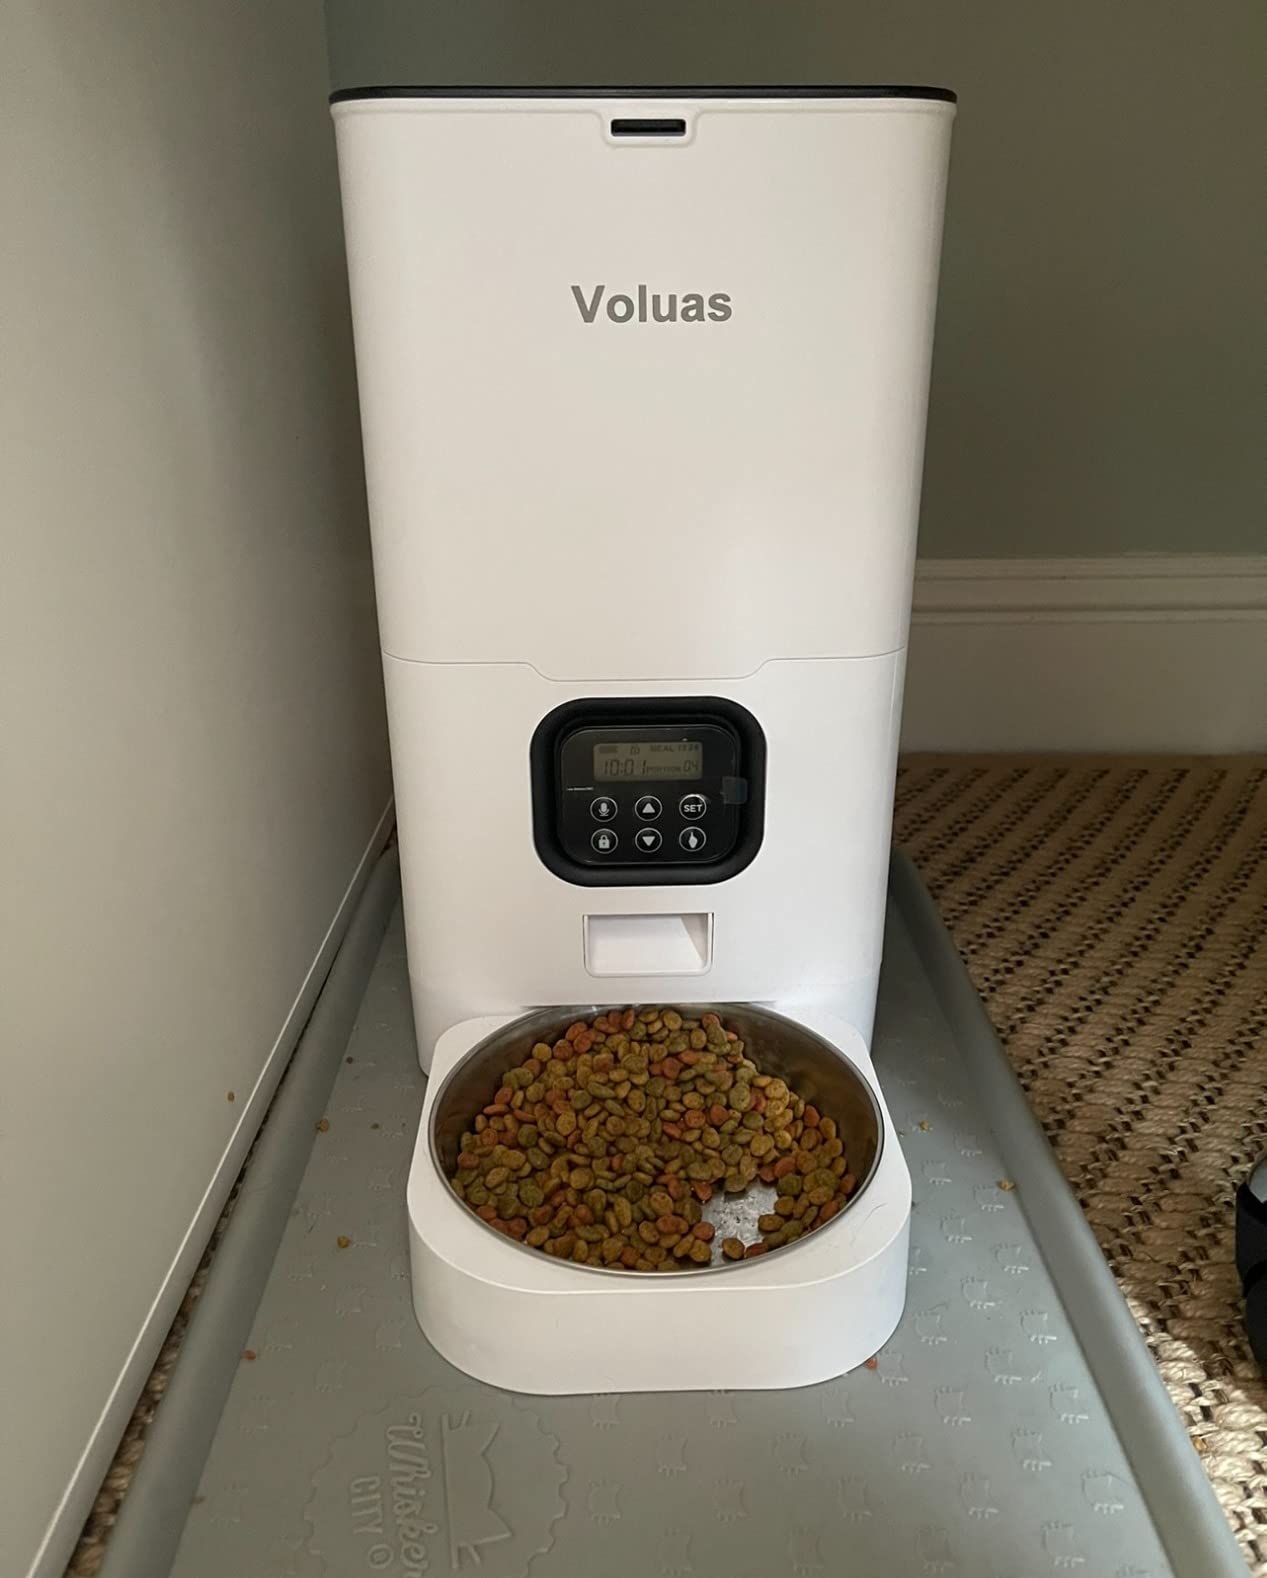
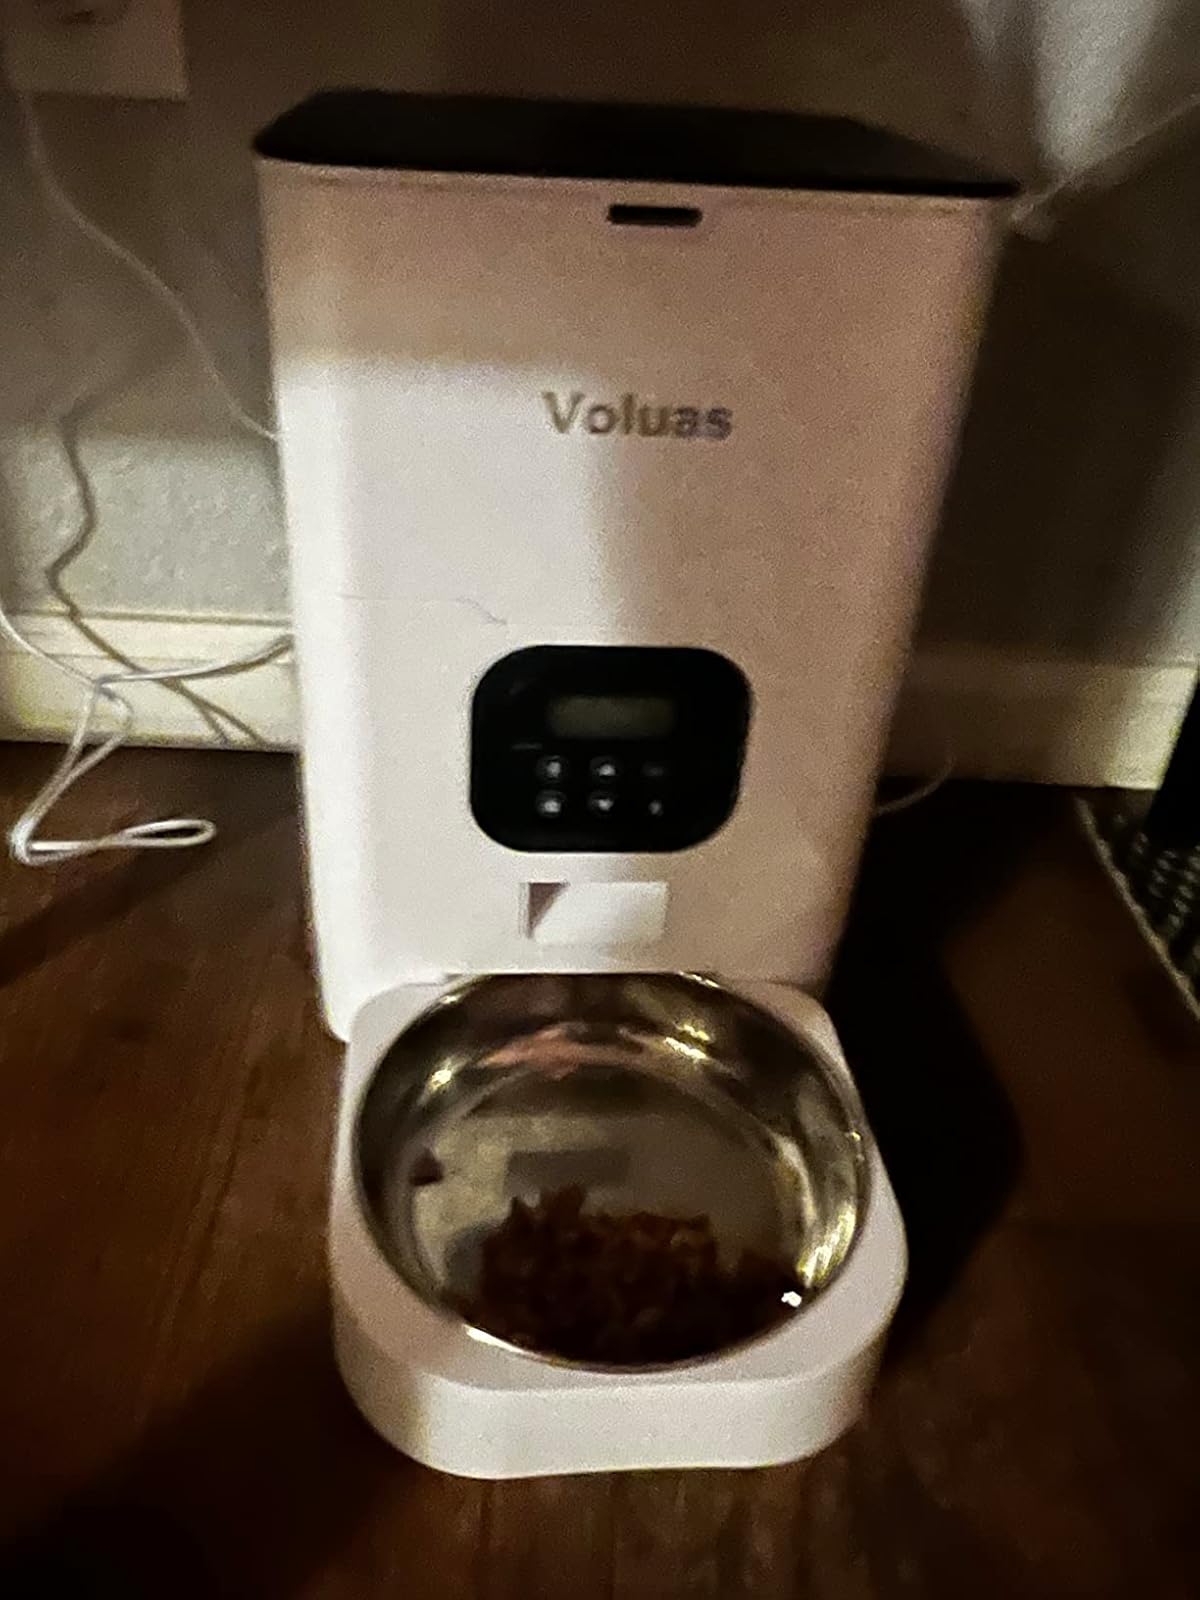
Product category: items_feeder
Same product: yes